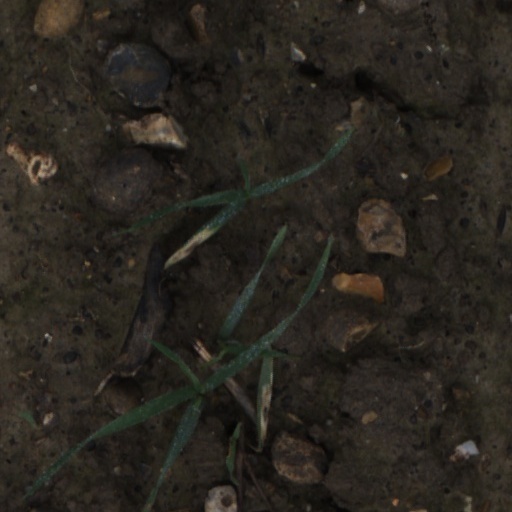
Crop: wheat